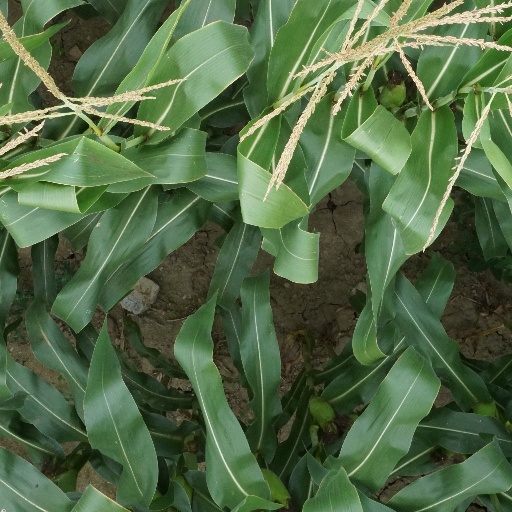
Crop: maize; corn